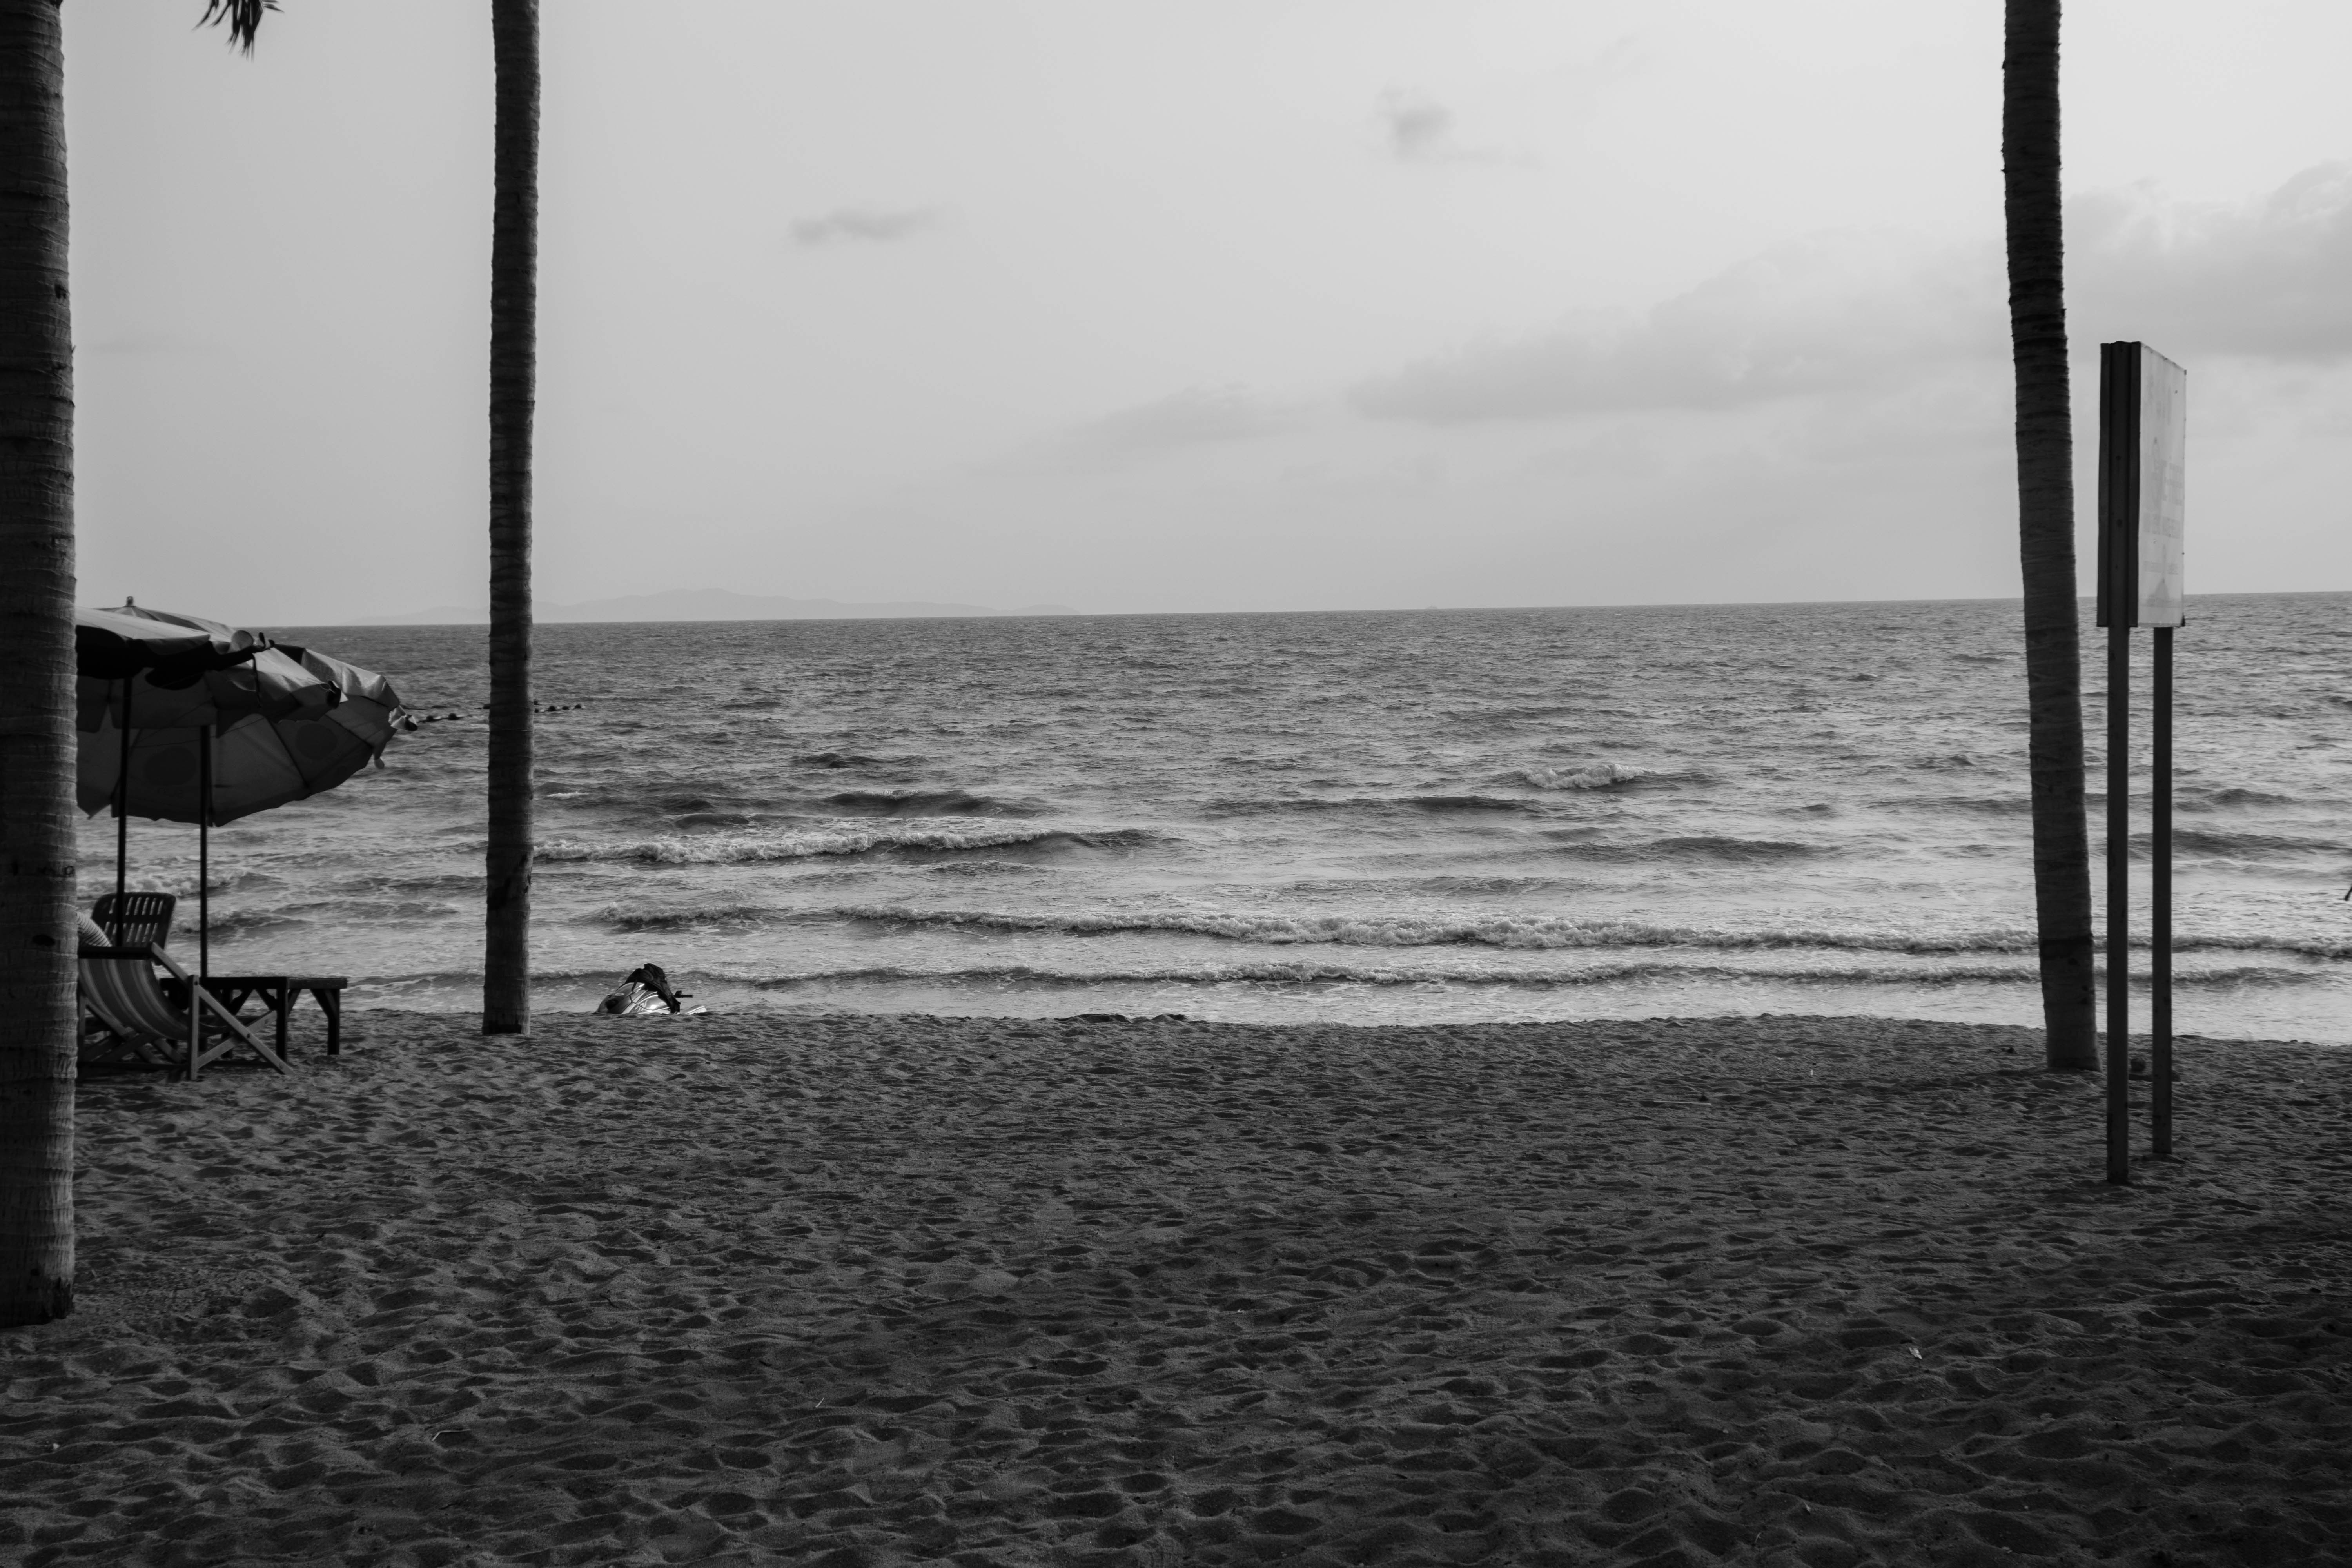
ocean, beach, pattaya, bangkok, thailand, black, sea, black and white, horizon, sky, monochrome photography, monochrome, shore, water, photography, coast, calm, vacation, wave, evening, style